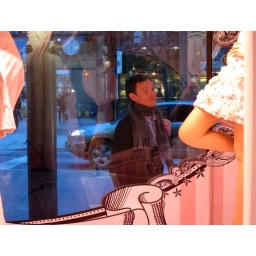
Toronto shop window in pink